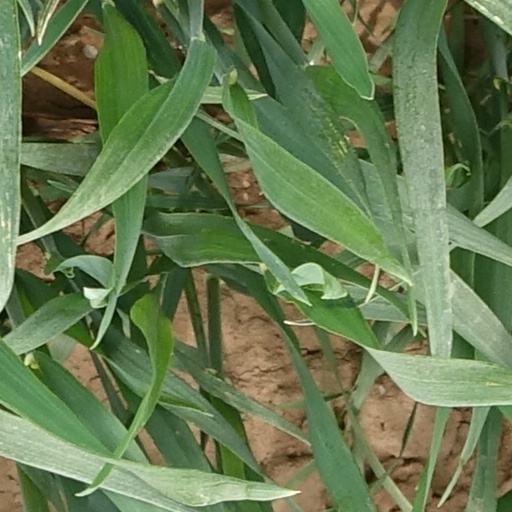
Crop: wheat